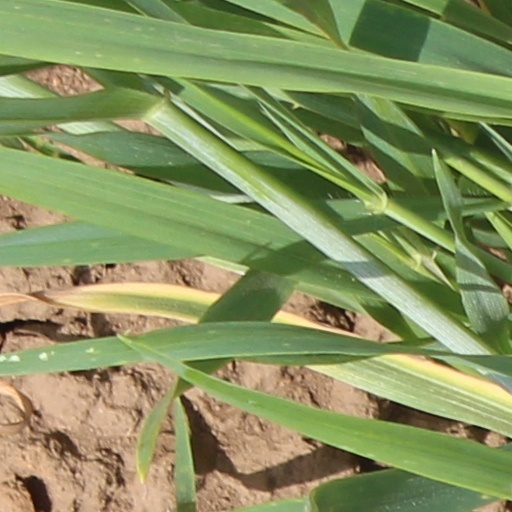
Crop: wheat